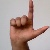
The image shows a hand gesture representing the letter 'L' in Indian Sign Language.